IBM PCjr

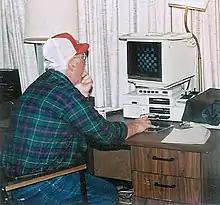
A PCjr featuring most upgrades available from PC Enterprises, including combo cartridge, dual floppies, twin ST-225 HDDs (bootable via Future Domain firmware hidden under cover on right). Replacement keyboard sits on top of the Taxan RGB monitor. System is showing "Battlechess".

The back of the machine does not have any expansion slots. Instead, several permanently mounted, proprietary connectors provide attachment to many built-in hardware capabilities, which replaced many of the features that PC expansion cards provided, including: